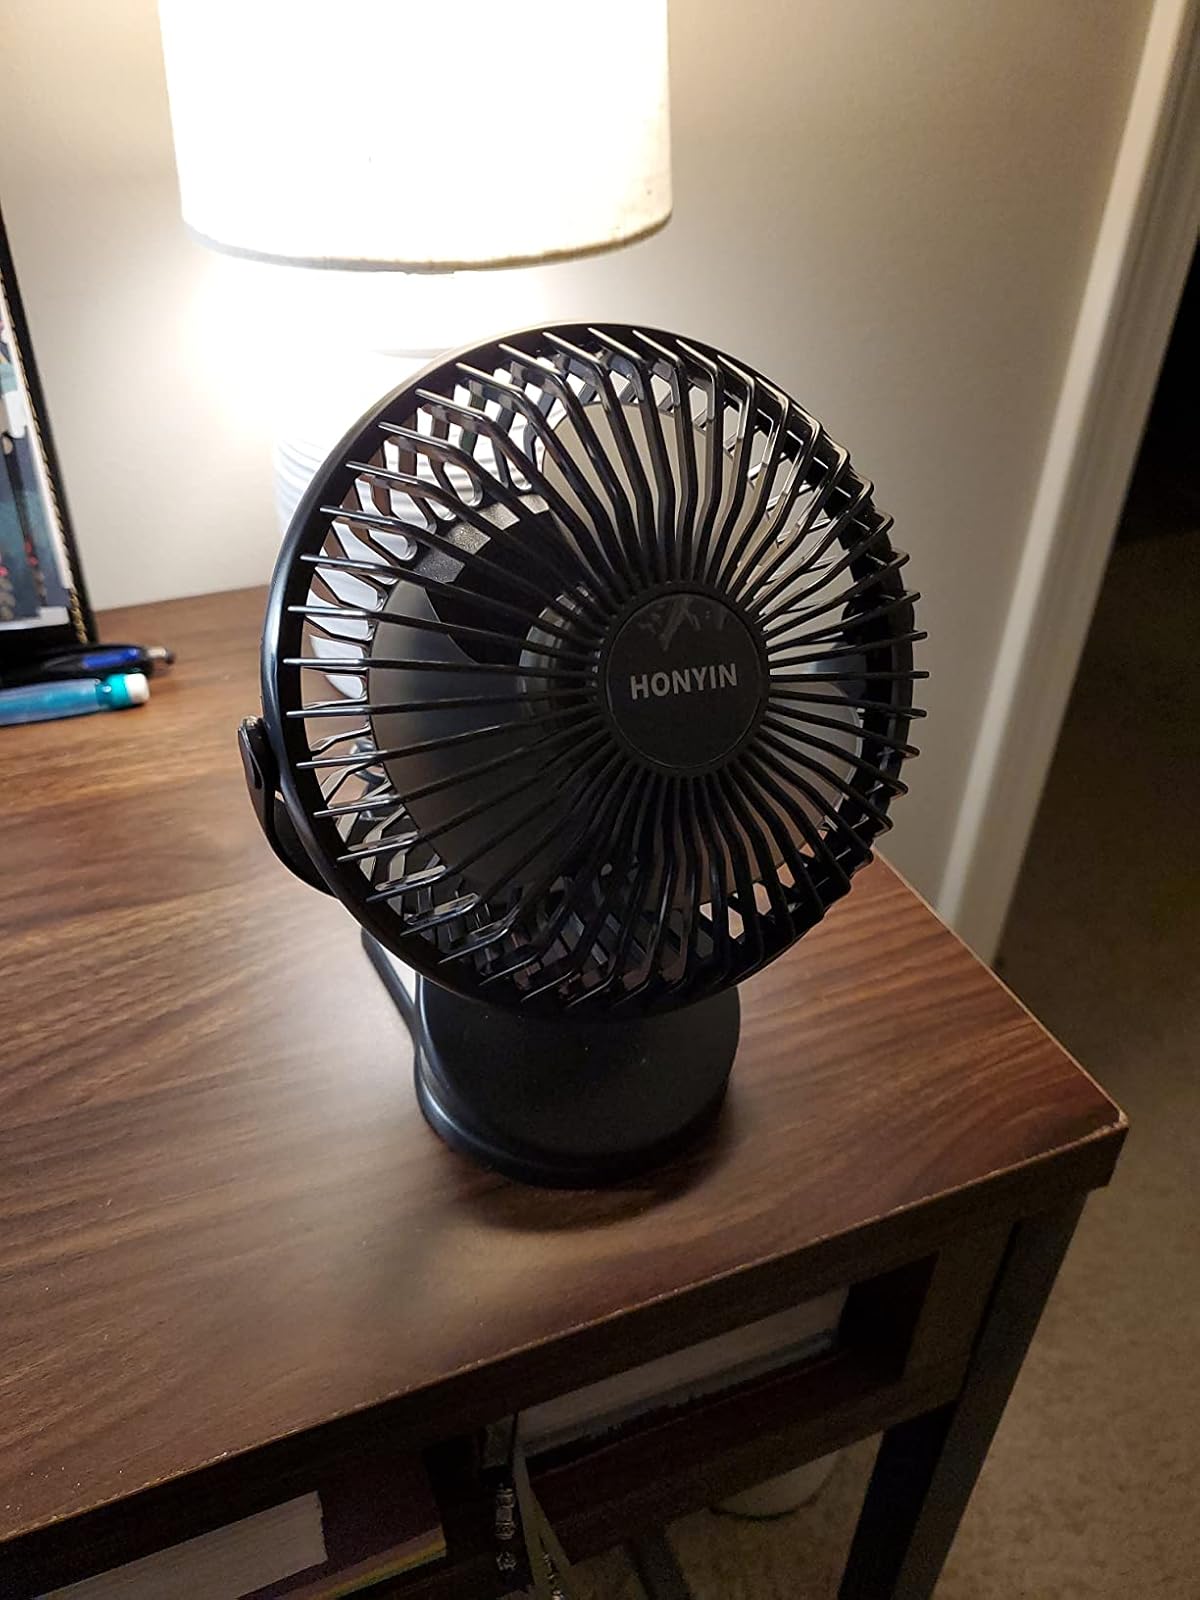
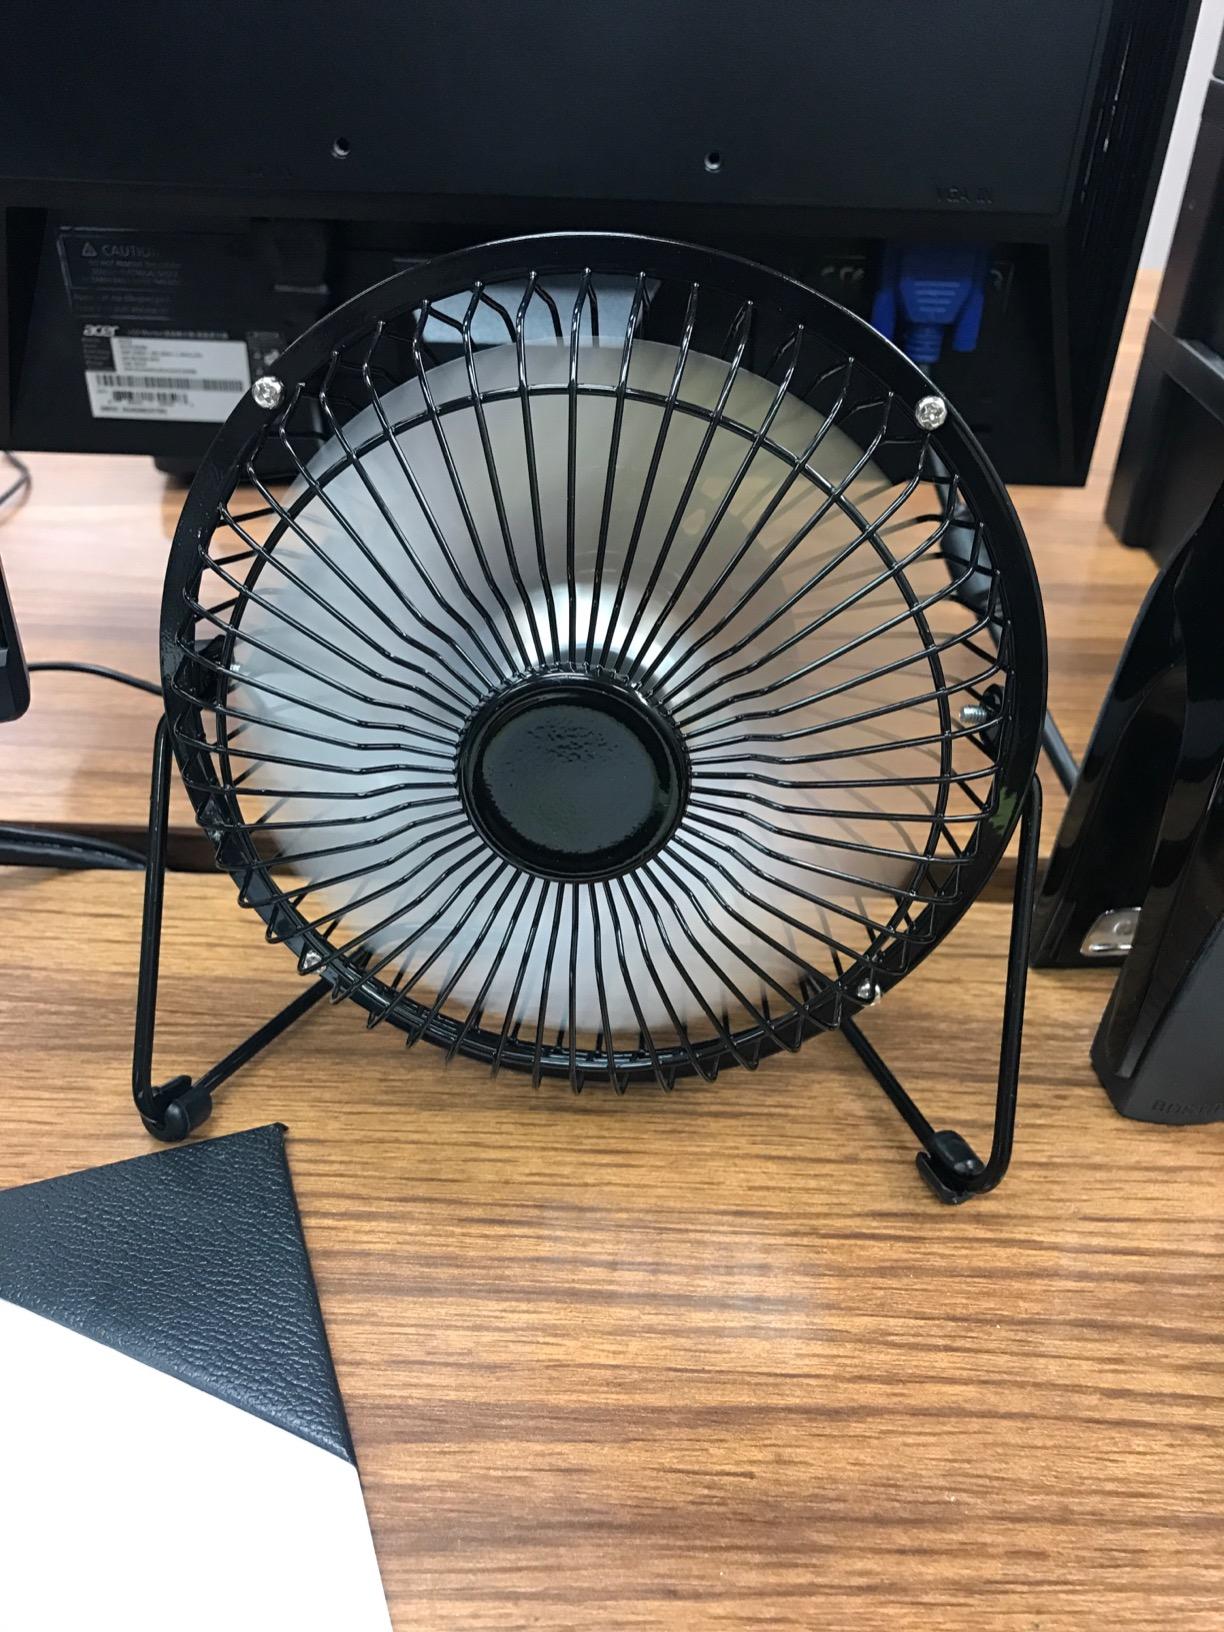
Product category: fan
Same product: no